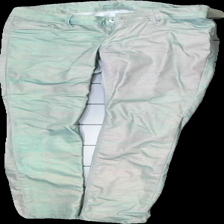
View: front
Type: Trousers
Category: Ladies
Brand: H&M
Brand text on label: & denim
Colors: Black, Green, Pink, Multicolor
Material: unknown
Pattern: Metallic
Cut: Tight
Season: All
Smell: Major
Price range: <50
Recommended usage: Export
Description: metallic trousers